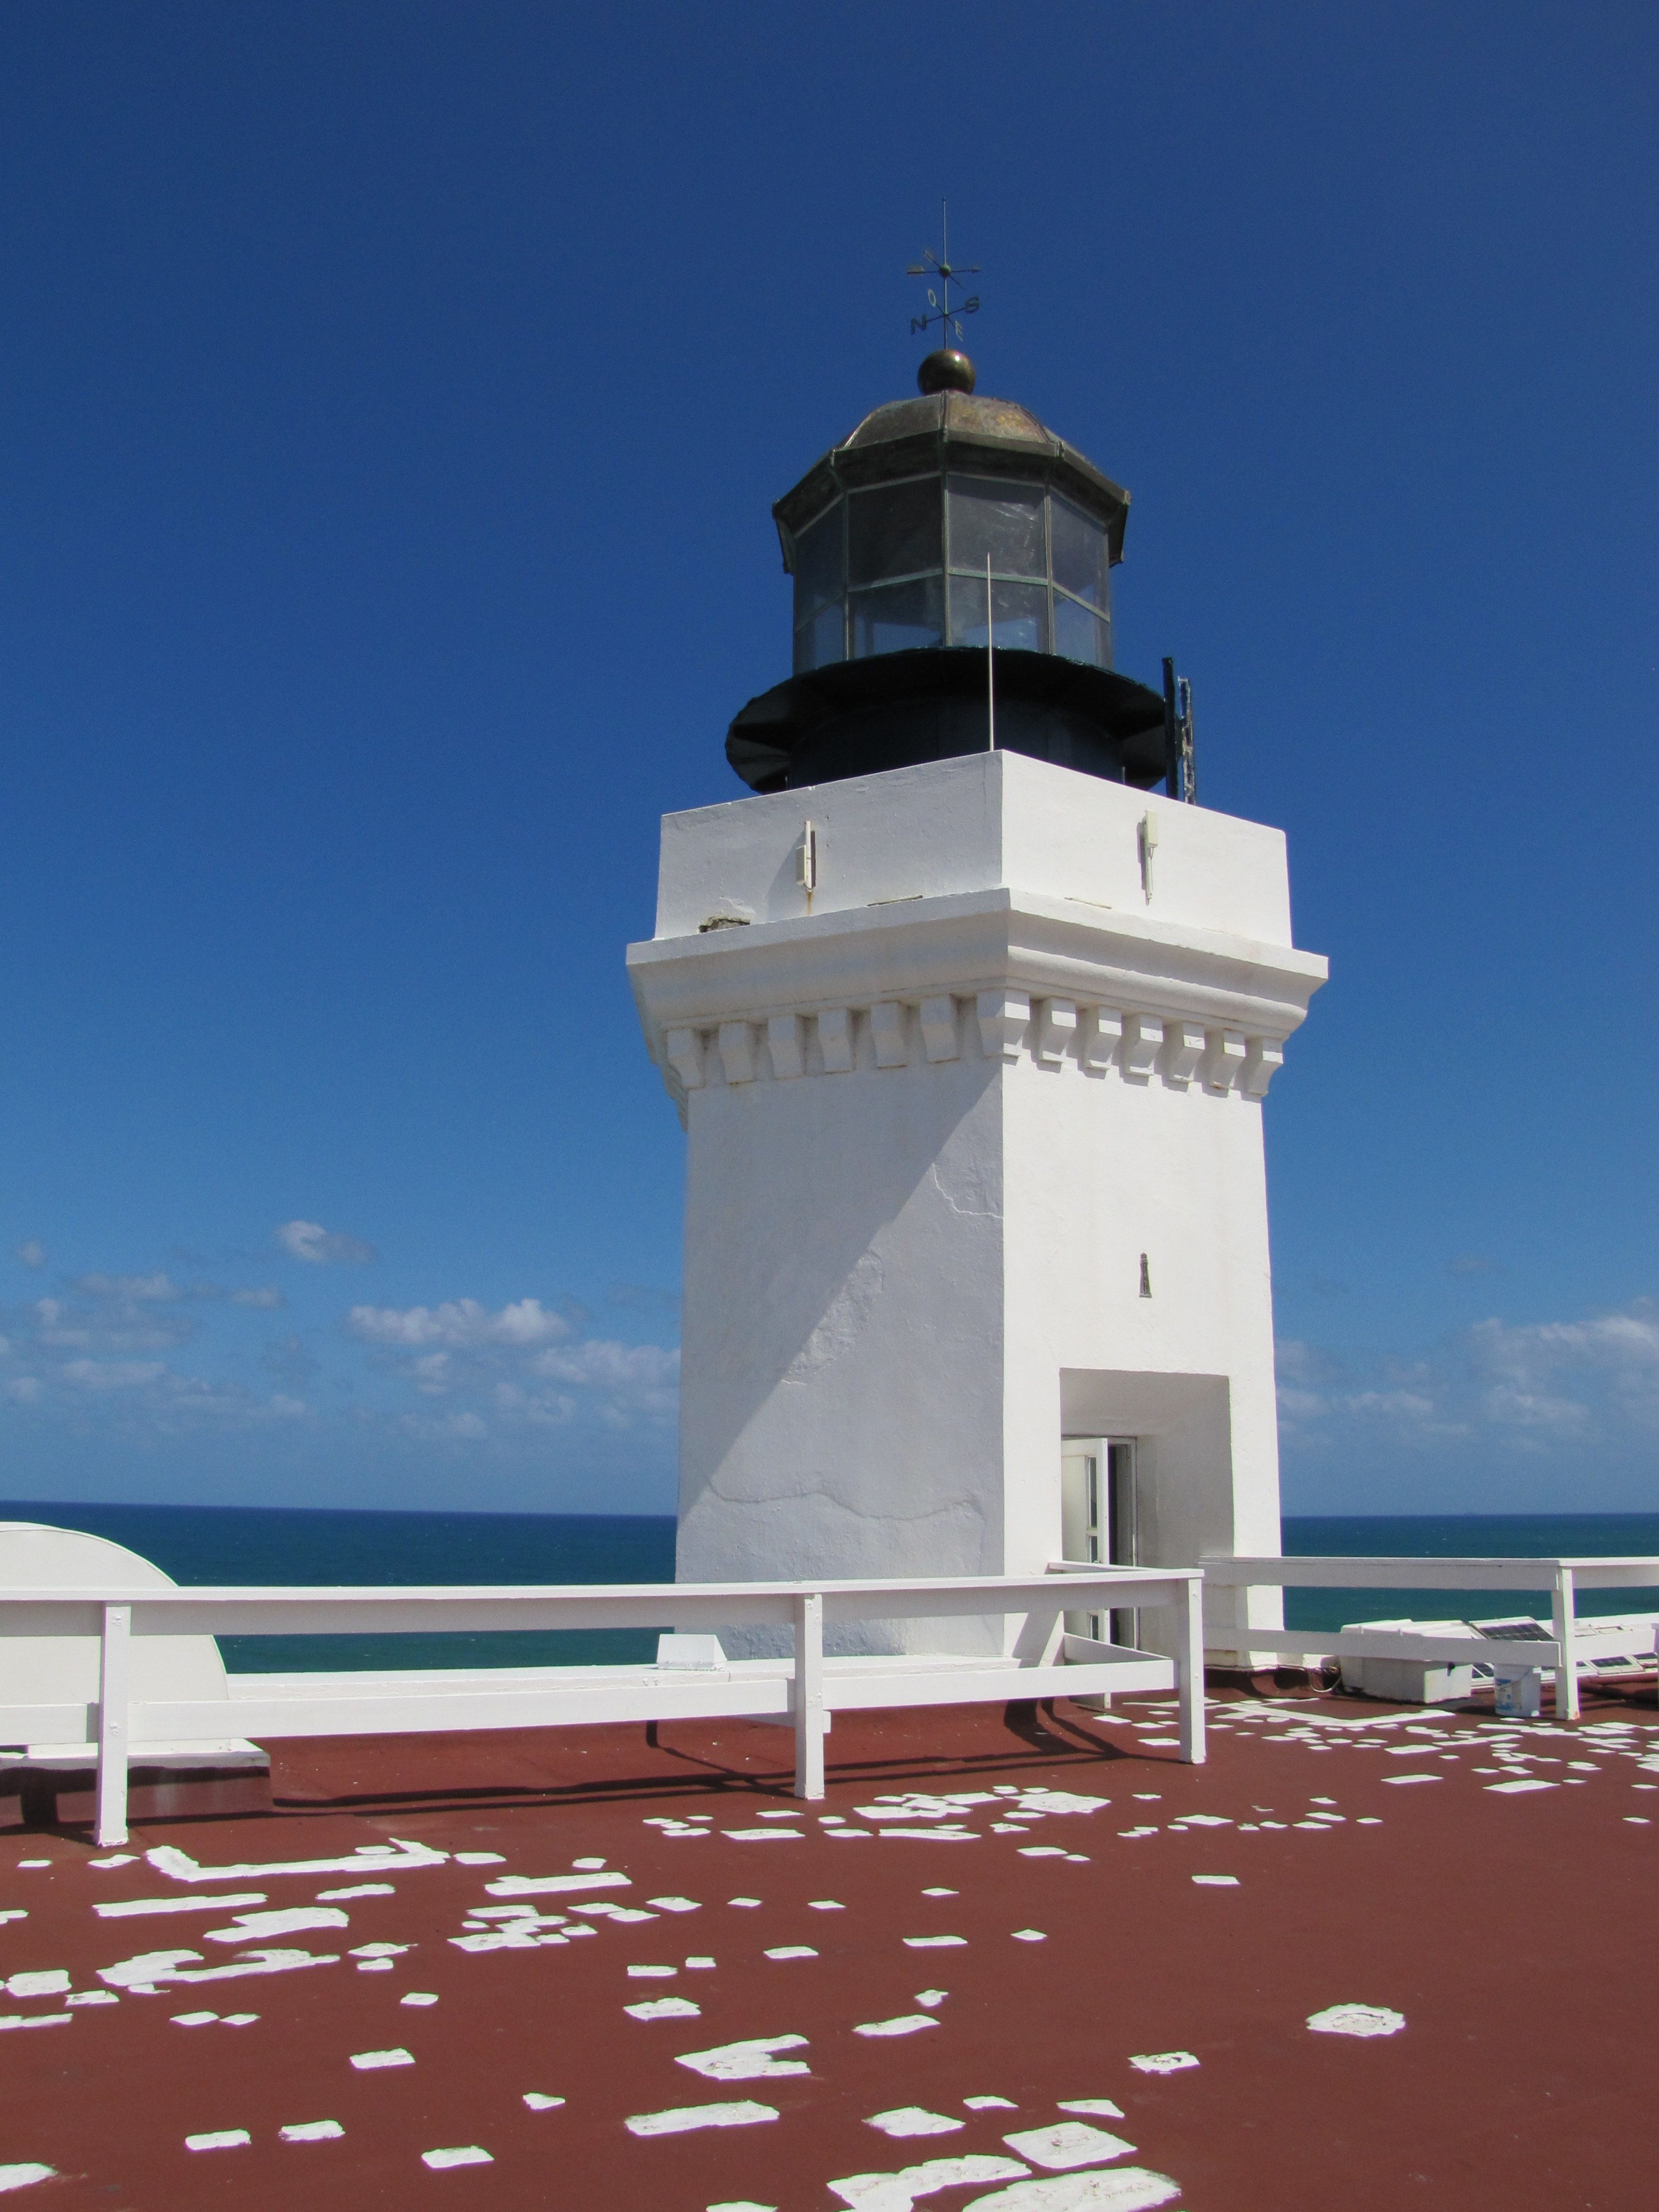
sea, coast, lighthouse, tower, landmark, puerto rico, control tower, fajardo